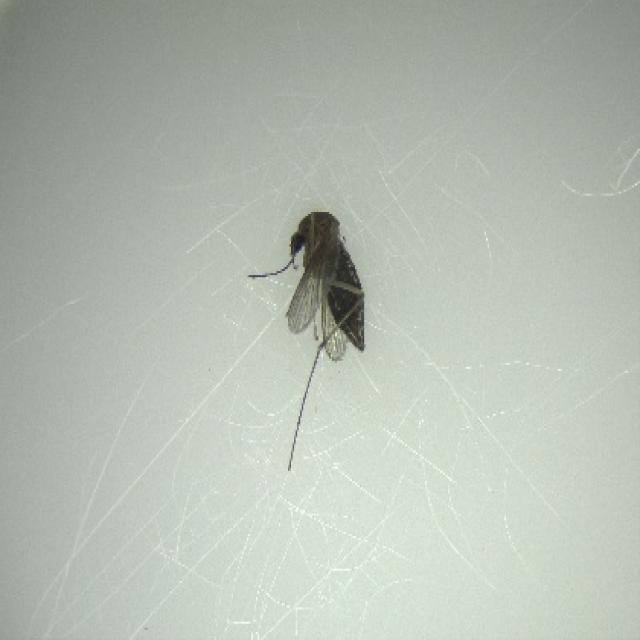
Species: culex_tritaeniorhynchus